Doug Brocail

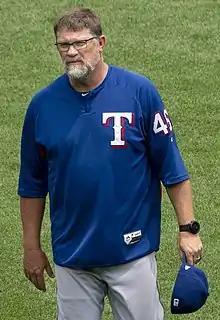
Brocail with the Texas Rangers in 2018

Douglas Keith Brocail (born May 16, 1967) is an American professional baseball pitcher and pitching coach. He played in Major League Baseball (MLB) for the San Diego Padres, Houston Astros, Detroit Tigers, and Texas Rangers. He has coached in MLB for the Astros, Rangers, and the Orioles.